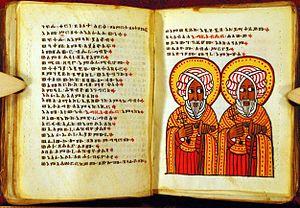
L'Éthiopie, en forme longue la république démocratique fédérale d’Éthiopie, en amharique Ītyōṗṗyā, ኢትዮጵያ et ye-Ītyōṗṗyā Fēdēralāwī Dīmōkrāsīyāwī Rīpeblīk, የኢትዮጵያ ፌዴራላዊ ዲሞክራሲያዊ ሪፐብሊክ, est un État de la Corne de l'Afrique. L'Éthiopie a des frontières communes avec l'Érythrée au nord, la Somalie à l'est-sud-est, le Soudan au nord-ouest, le Soudan du Sud à l'ouest-sud-ouest, le Kenya au sud et la république de Djibouti au nord-est. Depuis l'indépendance de l'Érythrée en 1993, l'Éthiopie n'a plus d'accès à la mer.
La culture de l'Éthiopie, pays enclavé de la Corne de l'Afrique, désigne d'abord les pratiques culturelles observables de ses 103 000 000 d'habitants.
La littérature africaine remonte à la plus haute Antiquité avec les écrits de l'Égypte antique. Les épopées et les contes traditionnels témoignent d'une importante tradition orale répandue à travers le continent, tandis que patrimoine littéraire écrit se développe considérablement au XXᵉ siècle. Les langues anglaise, française et portugaise, héritées de la colonisation, ou la langue arabe répandue en Afrique du Nord, sont couramment employées par les écrivains africains, mais la littérature écrite en langues africaines s'affirme peu à peu.